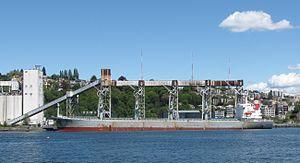
Une céréale est une plante cultivée principalement pour ses graines, utilisés en alimentation humaine et animale, souvent moulus sous forme de farine raffinée ou plus ou moins complète, mais aussi en grains entiers. Le terme « céréale » désigne aussi spécifiquement les grains de ces plantes. Les principales céréales sont le maïs, le blé, le riz, les mils, l'orge, et l'avoine.